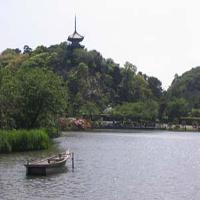
Weather: cloudy or overcast